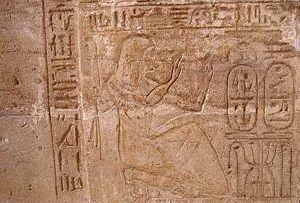
Bay est un haut dignitaire de la XIXᵉ dynastie égyptienne, directeur des choses scellées c'est-à-dire le trésorier ou le chancelier.